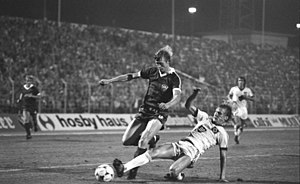
Holger Hieronymus
Holger Hieronymus er en tidligere tysk fodboldspiller.